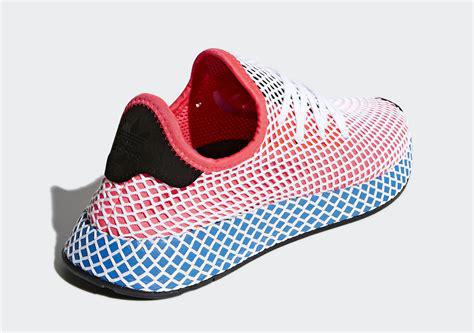
Brand: Adidas
Model: Deerupt